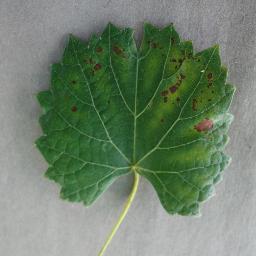
Label: Grape___Esca_(Black_Measles)